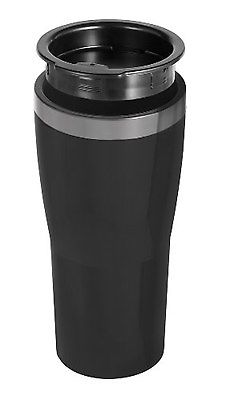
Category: coffee maker